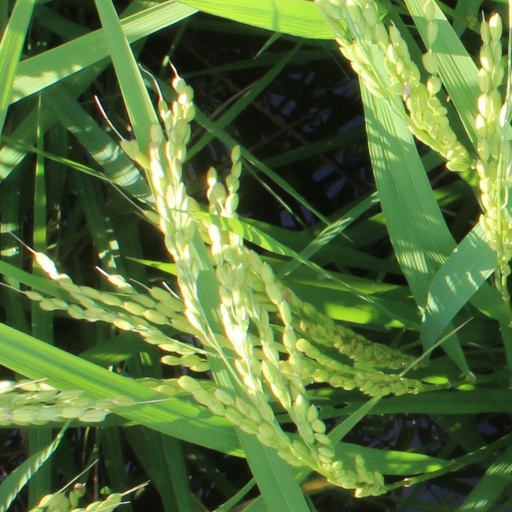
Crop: rice